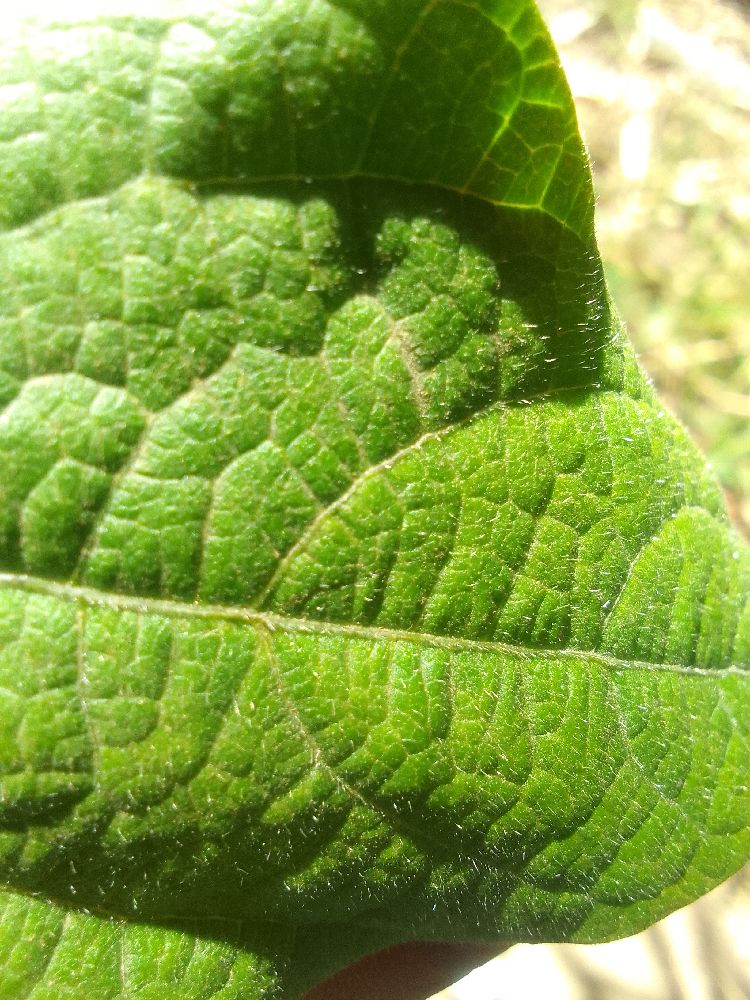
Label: healthy